Broderick Miller

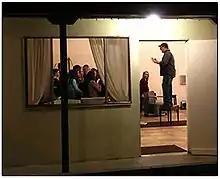
Broderick Miller (2014)

Broderick Miller is an American screenwriter, known for his television and feature work.